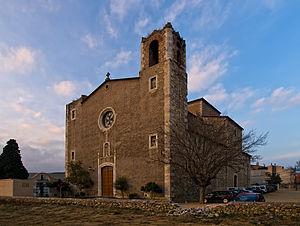
Sarrià de Ter est une commune de la province de Gérone, en Catalogne, en Espagne dans la comarque de Gironès.